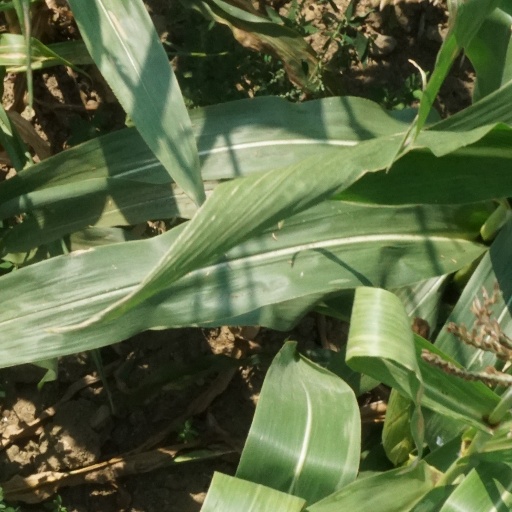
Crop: maize; corn